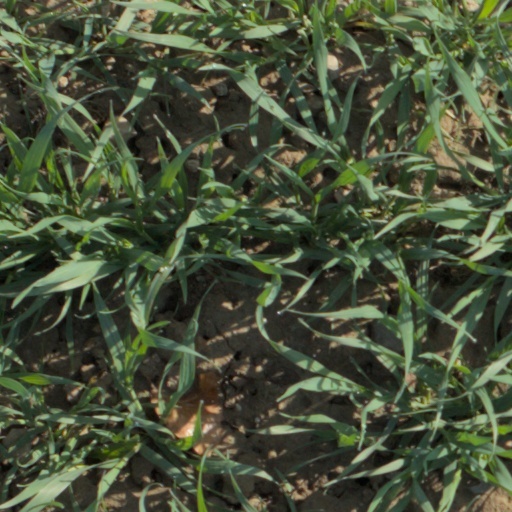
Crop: wheat